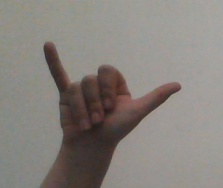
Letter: ya